Doom metal

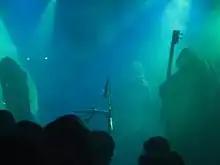
Sunn O))) performing live

Drone metal (also known as drone doom) is a style of doom metal that is largely defined by drones; notes or chords that are sustained and repeated throughout a piece of music. Typically, the electric guitar is performed with large amounts of reverb and feedback while lacking the presence of drums and vocals. Songs are often very long and lack beat or rhythm in the traditional sense. Drone metal is generally influenced by drone music, noise music, and minimalist music. The style emerged in the early 1990s and was pioneered by Earth, Boris, and Sunn O))).